Half-sider budgerigar

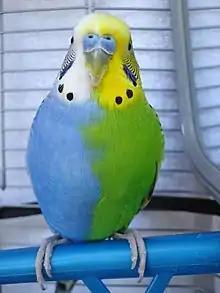
A domestic half-sider budgerigar

A half-sider budgerigar is an unusual congenital condition that causes a budgerigar to display one color on one side of its body and a different color on the other.